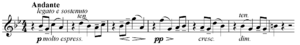
Sir Edward Elgar, 1ᵉʳ baronnet Elgar de Broadheath, est un compositeur et chef d'orchestre britannique dont les œuvres les plus connues sont entrées dans le répertoire classique international : les Variations Enigma, les marches Pomp and Circumstance, son concerto pour violon, son concerto pour violoncelle et deux symphonies. Il a également composé des œuvres chorales, dont l'oratorio The Dream of Gerontius, des chants et de la musique de chambre. Il est nommé Master of the King's Music en 1924.